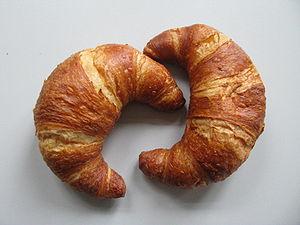
Un croissant est une viennoiserie à base d'une pâte levée feuilletée spécifique, la pâte à croissant, qui comporte de la levure et une proportion importante de beurre.